External beam radiotherapy

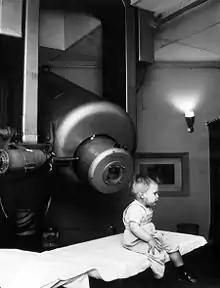
Historical image showing Gordon Isaacs, the first patient treated with linear accelerator radiation therapy (in this case an electron beam) for retinoblastoma in 1957. Gordon's right eye was removed January 11, 1957, because his cancer had spread. His left eye, however, had only a localized tumor that prompted Henry Kaplan to try to treat it with the electron beam.

Conventionally, the energy of diagnostic and therapeutic gamma- and X-rays is on the order of kiloelectronvolts (keV) or megaelectronvolts (MeV), and the energy of therapeutic electrons is on the order of megaelectronvolts. The beam is made up of a spectrum of energies: the "maximum" energy is approximately equal to the beam's maximum electric potential within a linear accelerator times the electron charge. For instance, a 1 megavolt beam will produce photons with a maximum energy around 1 MeV. In practice, the mean X-ray energy is about one-third of the maximum energy. Beam quality and hardness may be improved by X-ray filters, which improves the homogeneity of the X-ray spectrum.